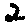
Label: 2